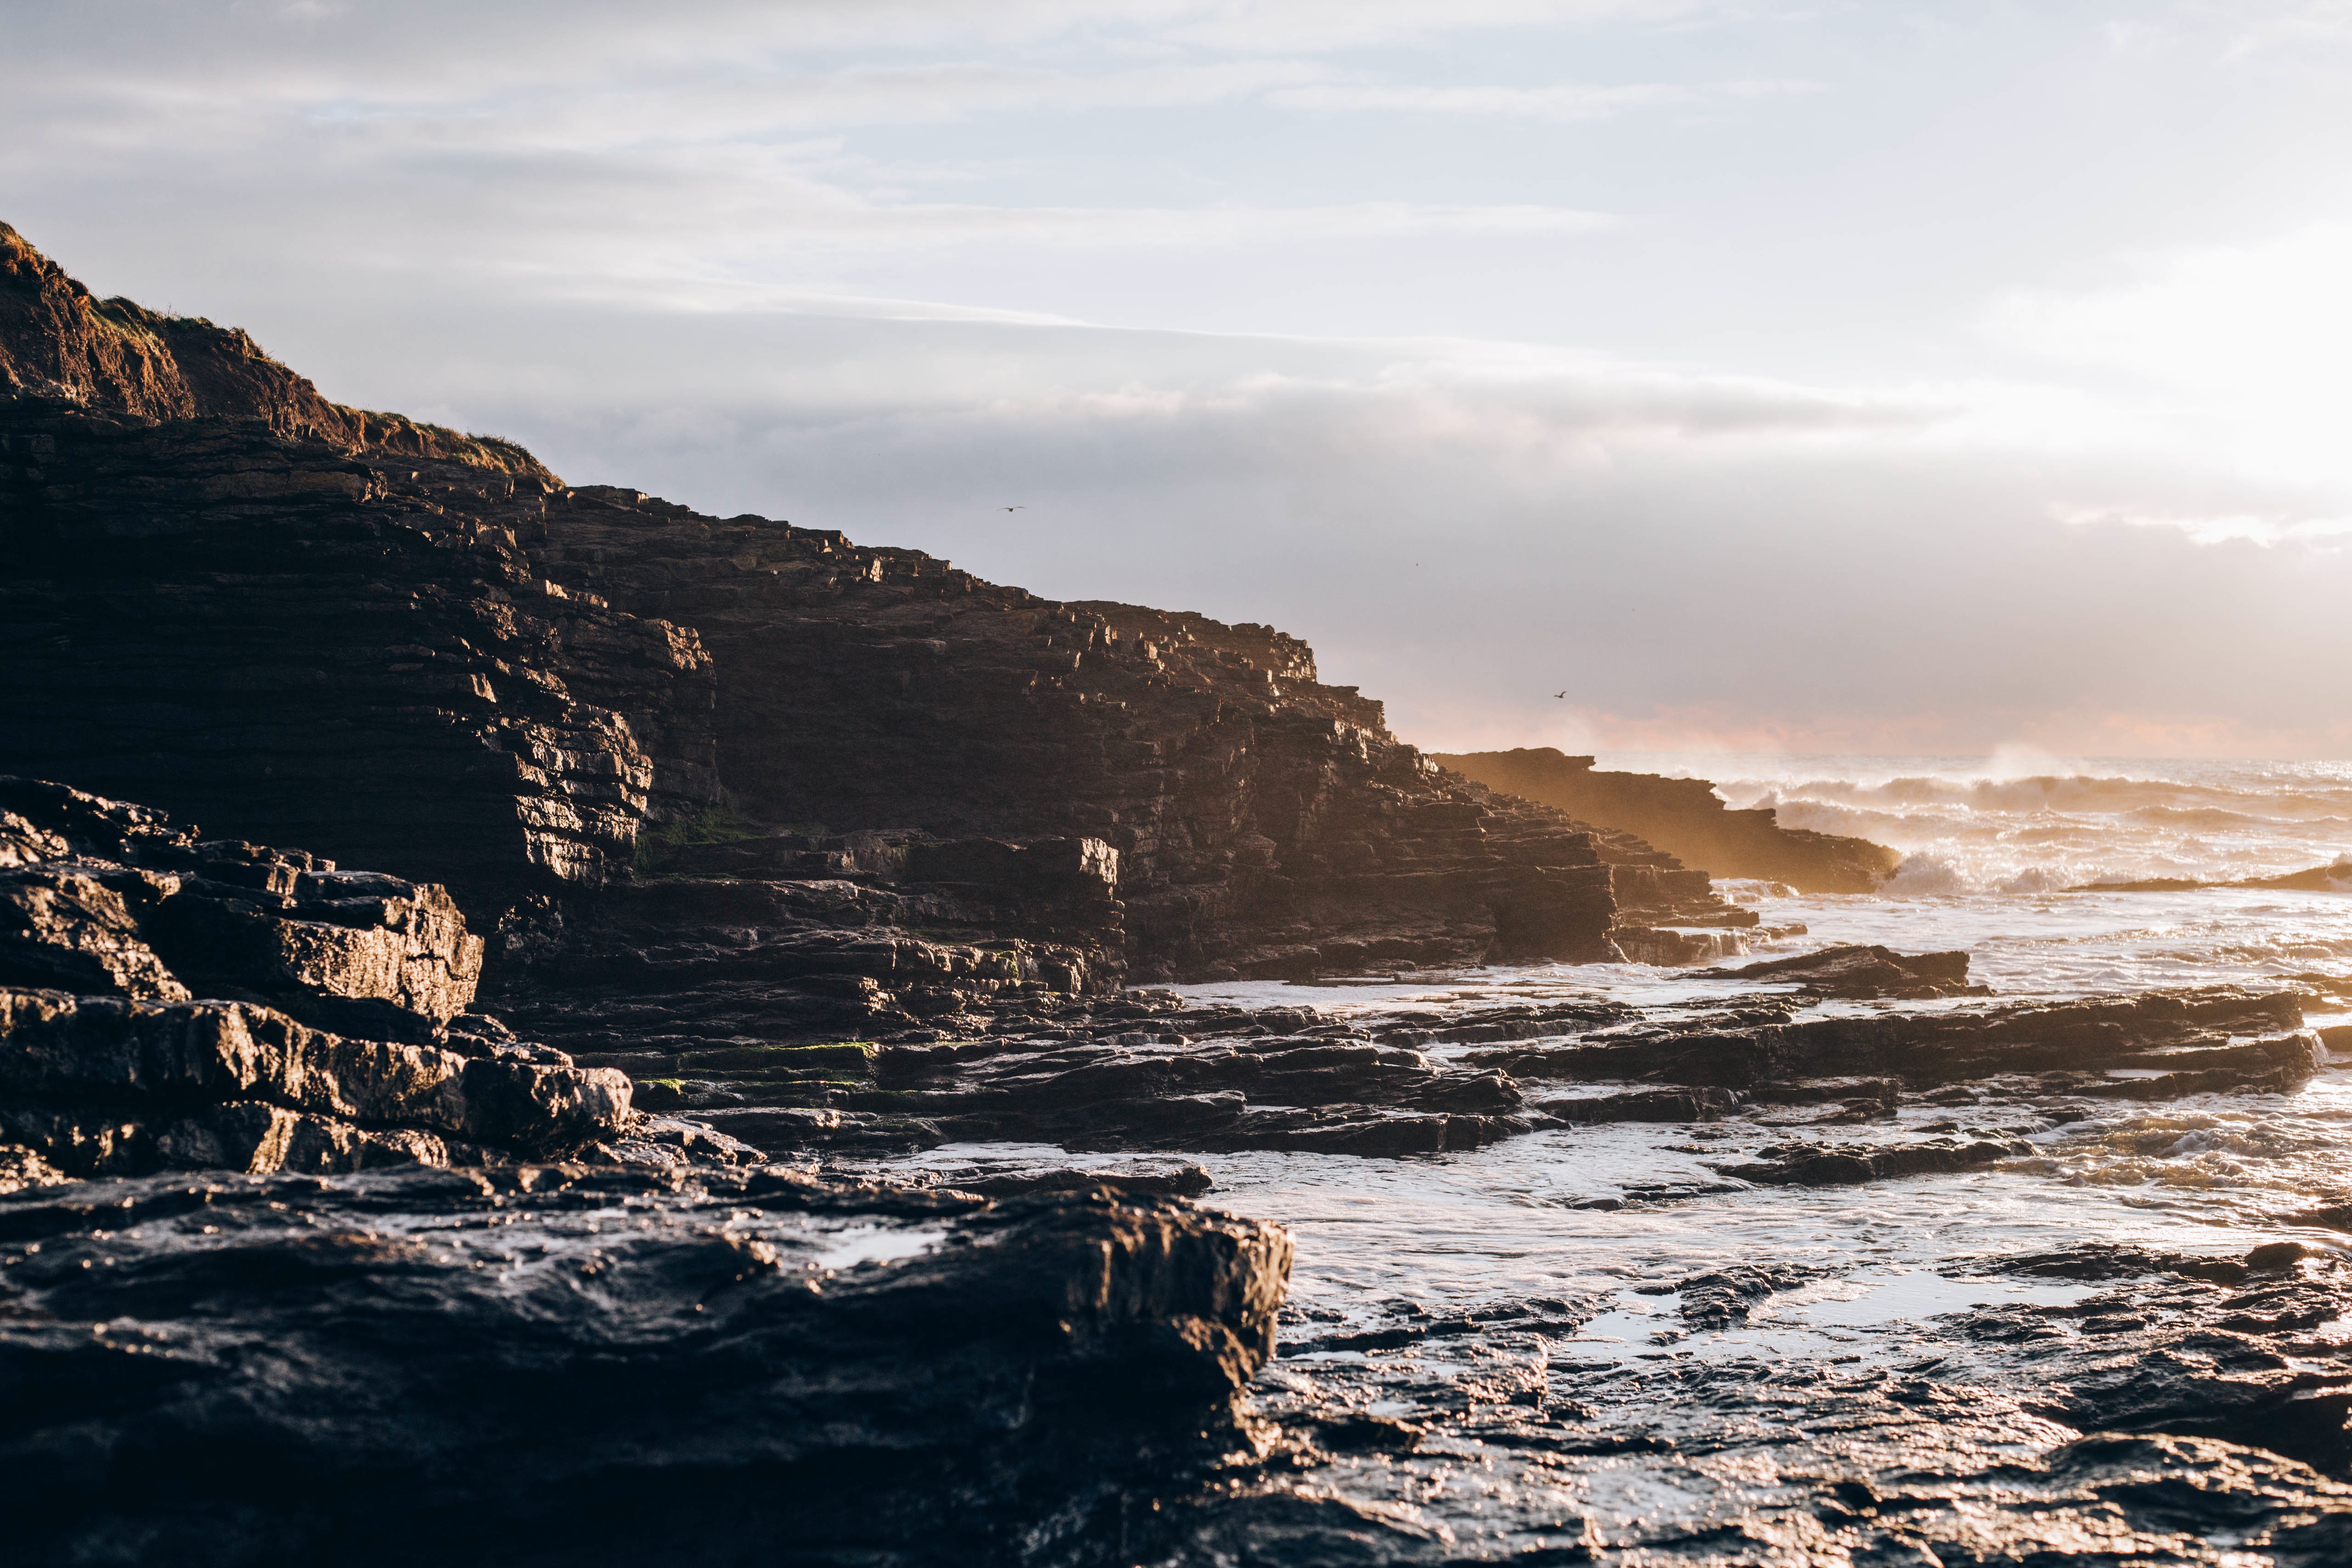
beach, landscape, sea, coast, sand, rock, ocean, horizon, cloud, sunrise, sunset, morning, shore, wave, dawn, cliff, dusk, cove, bay, terrain, material, body of water, cape, wind wave